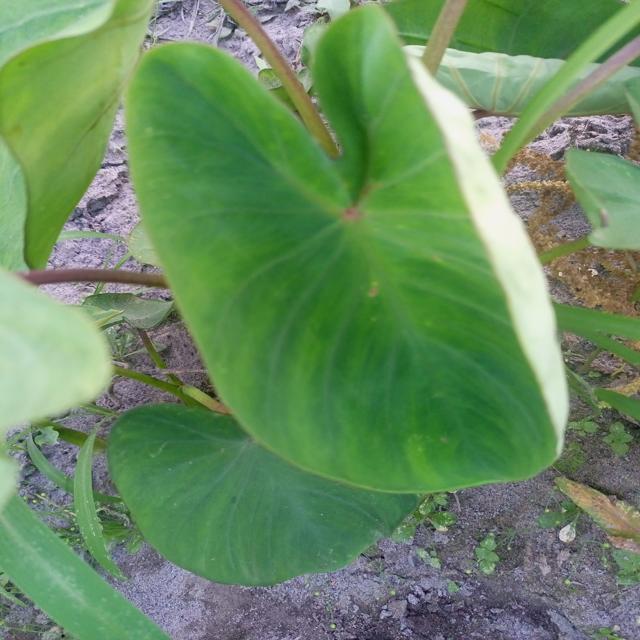
Label: Healthy